Zorro (novel)

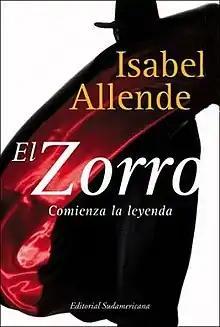
First edition cover

Zorro is a 2005 novel by Chilean author Isabel Allende. Its subject is the American pulp hero Diego de la Vega, better known as El Zorro (The Fox). He first appeared as a character in Johnston McCulley's novella "The Curse of Capistrano" (1919). His character and adventures have also been adapted for an American TV series, other books, and cartoon series.